Caccobius schreberi

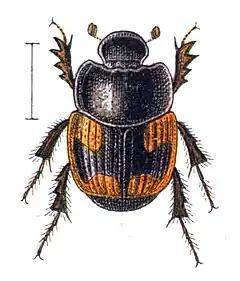
"Caccobius schreberi". Illustration from Fauna Germanica (1908)

"Caccobius schreberi" can reach a length of . Head and pronotum are black. Pronotum is almost circular, as wide as the elytrae, and densely punctured. Elytrae have distinct black marks and two pairs of reddish spots. The first pair of legs are powerful, with three teeth on the outside and fit to digging.